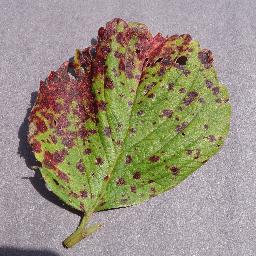
Label: Strawberry___Leaf_scorch